The Composers' House in Ivanovo

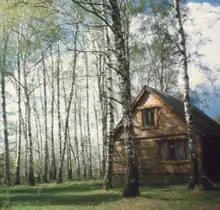
Dacha No. 19 (ca. 1997)

The Composers' House in Ivanovo, also often simply referred to by musicians as “Ivanovo”, was created in 1943, in the midst of World War II. It was the USSR Union of Composers and its organizing committee led by Reinhold Glière that set as its goal to help composers during these difficult years and to give them the opportunity to continue to do creative work while ensuring basic living conditions, at least during the summer months. Aram Khachaturian, as vice-chairman of the Composer’s Union organizing committee, was also actively involved in the creation and organisation of the Composers' House in Ivanovo; he felt that it was his duty to give back to the society that had so prodigiously recognized his talents.